Double Qaim-Maqamate of Mount Lebanon

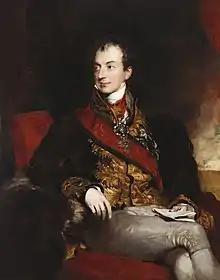
Klemens von Metternich, architect of the Kaimakamat System.

After dismissing Omar Pasha of his position, the Ottoman government tried to appoint two non-Lebanese Ottoman rulers in his place, one on the south of the mountain, that is, on the Druze-majority side, and the other on the north of the mountain, that is, on the Christian-majority side, with the rulers being the subject of the Governor of Beirut, but the Europeans stood in the way of the Ottoman plan, as it entailed strengthening the Ottoman Islamic grip on Mount Lebanon, and since the influence of the Ottoman Empire was weakening at the time and unable to compete with the European influence, the Sultan accepted the proposals of representatives of the great powers to divide the mountain into a Christian and a Druze side and on 1 December 1843, the Sultan agreed to the proposal of Klemens von Metternich, Chancellor of the Austrian Empire, and asked Asaad Pasha, the governor of Beirut, to divide Mount Lebanon into two provinces: a northern province ruled by a Christian Qa’im-Maqam and a southern province governed by a Druze Qa’im-Maqam, both of whom are chosen by the notables, and are subject to the Governor of Beirut, this system was later known as the double Qa’im-Maqamate system.